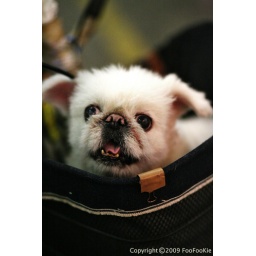
A puppy in a basket